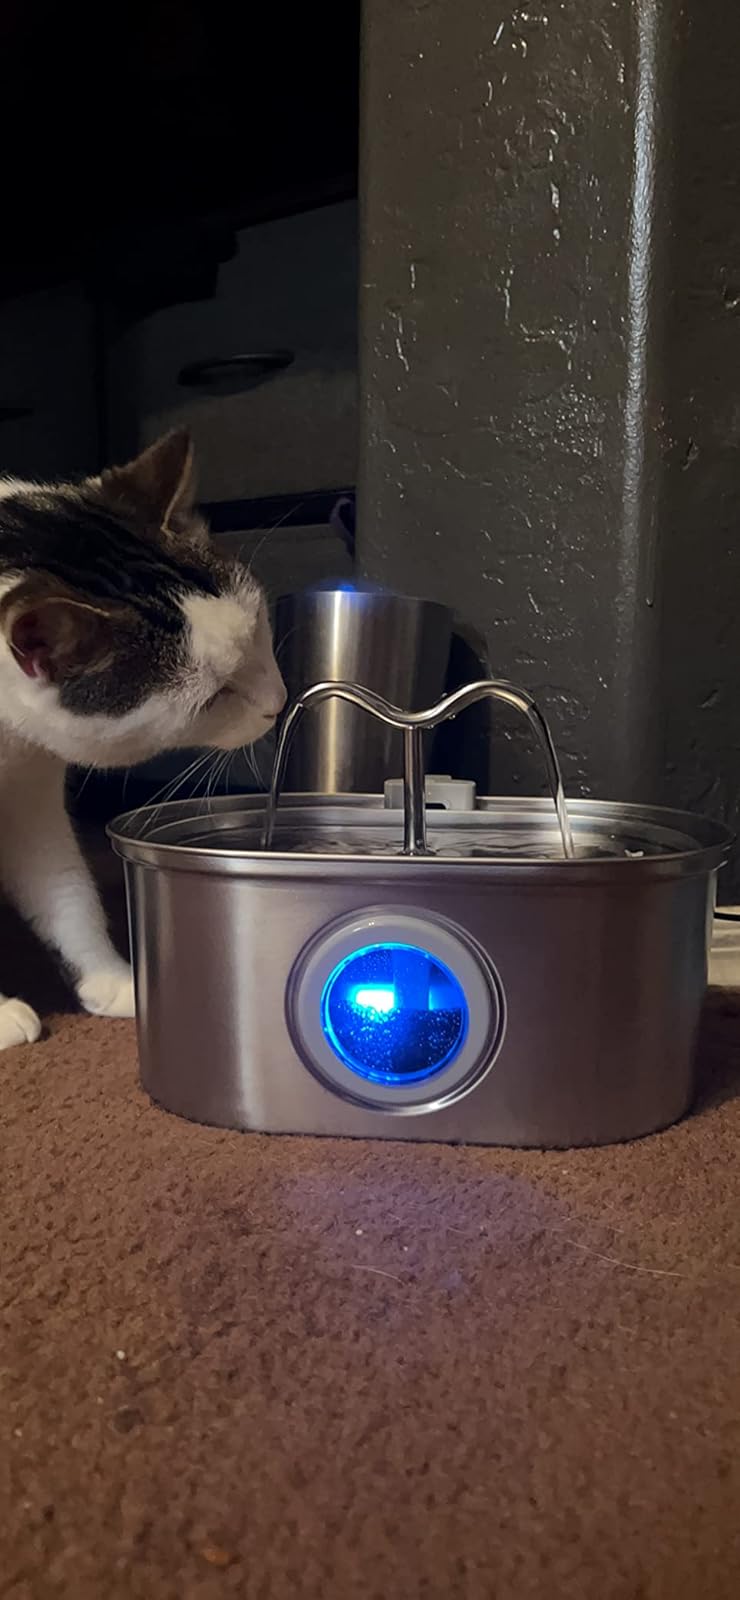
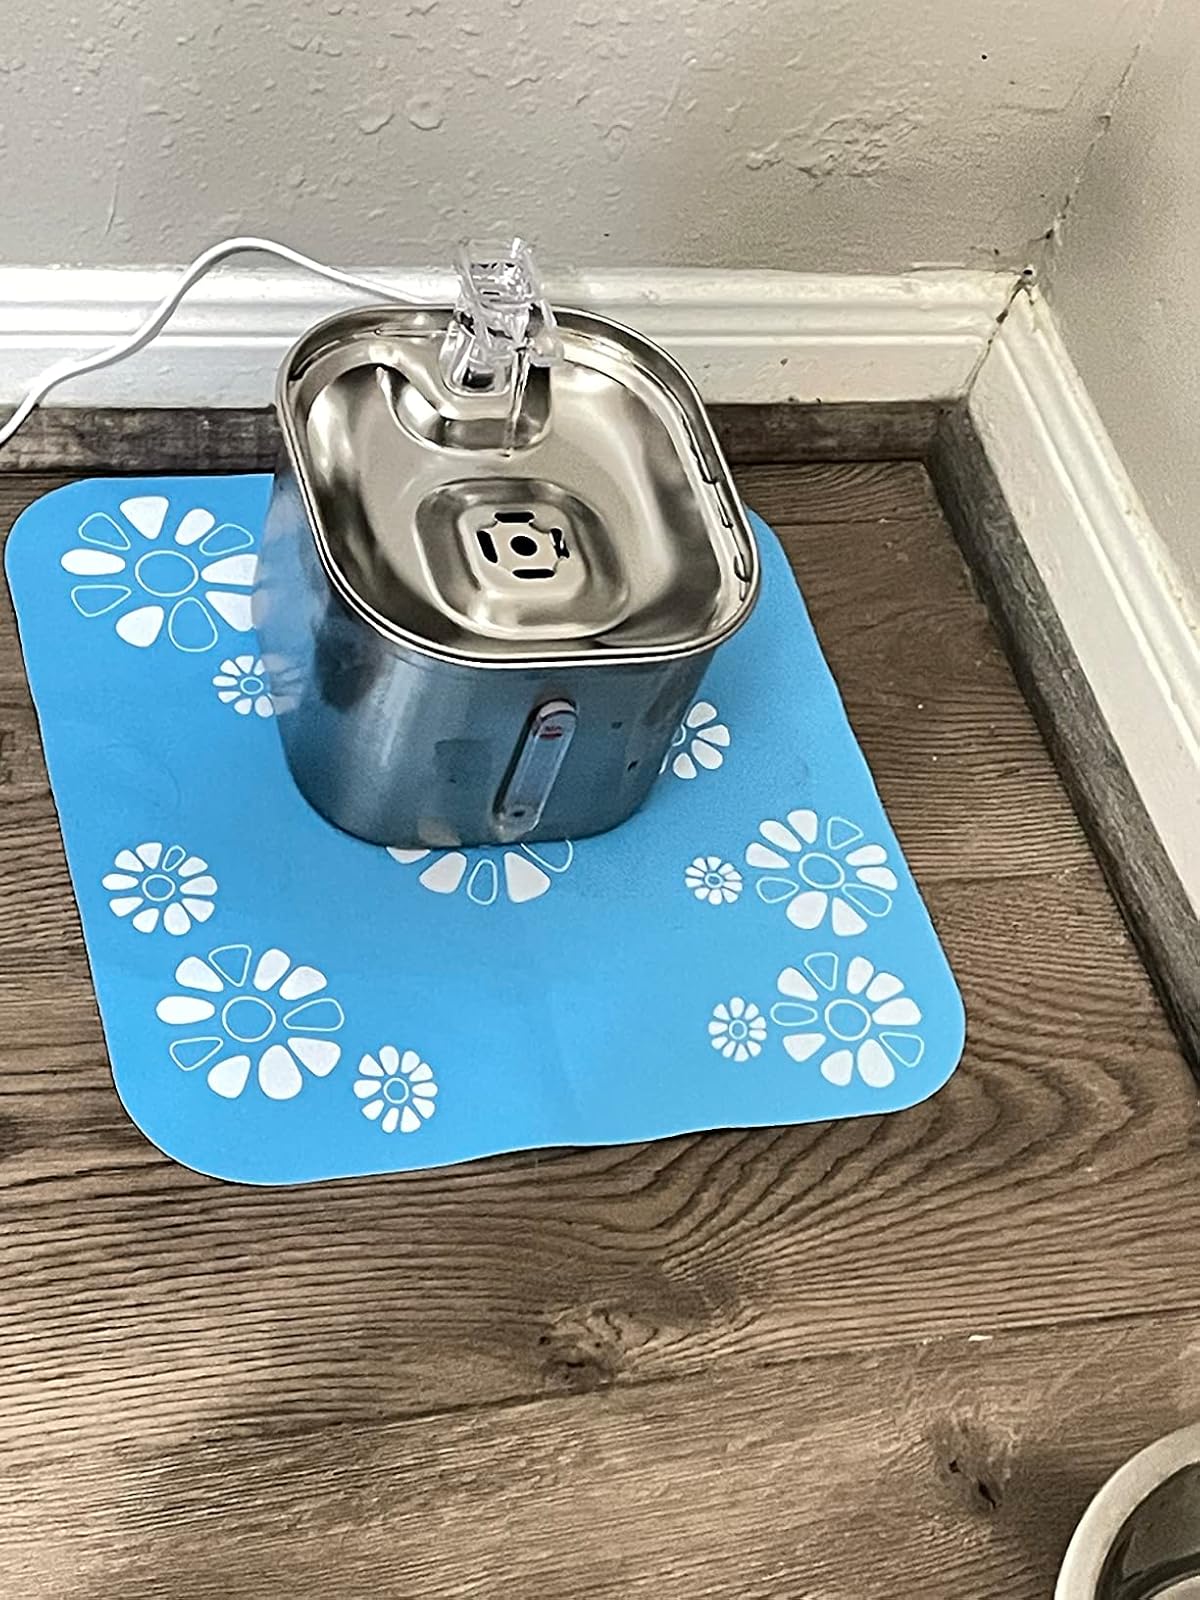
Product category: items_bowl
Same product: no